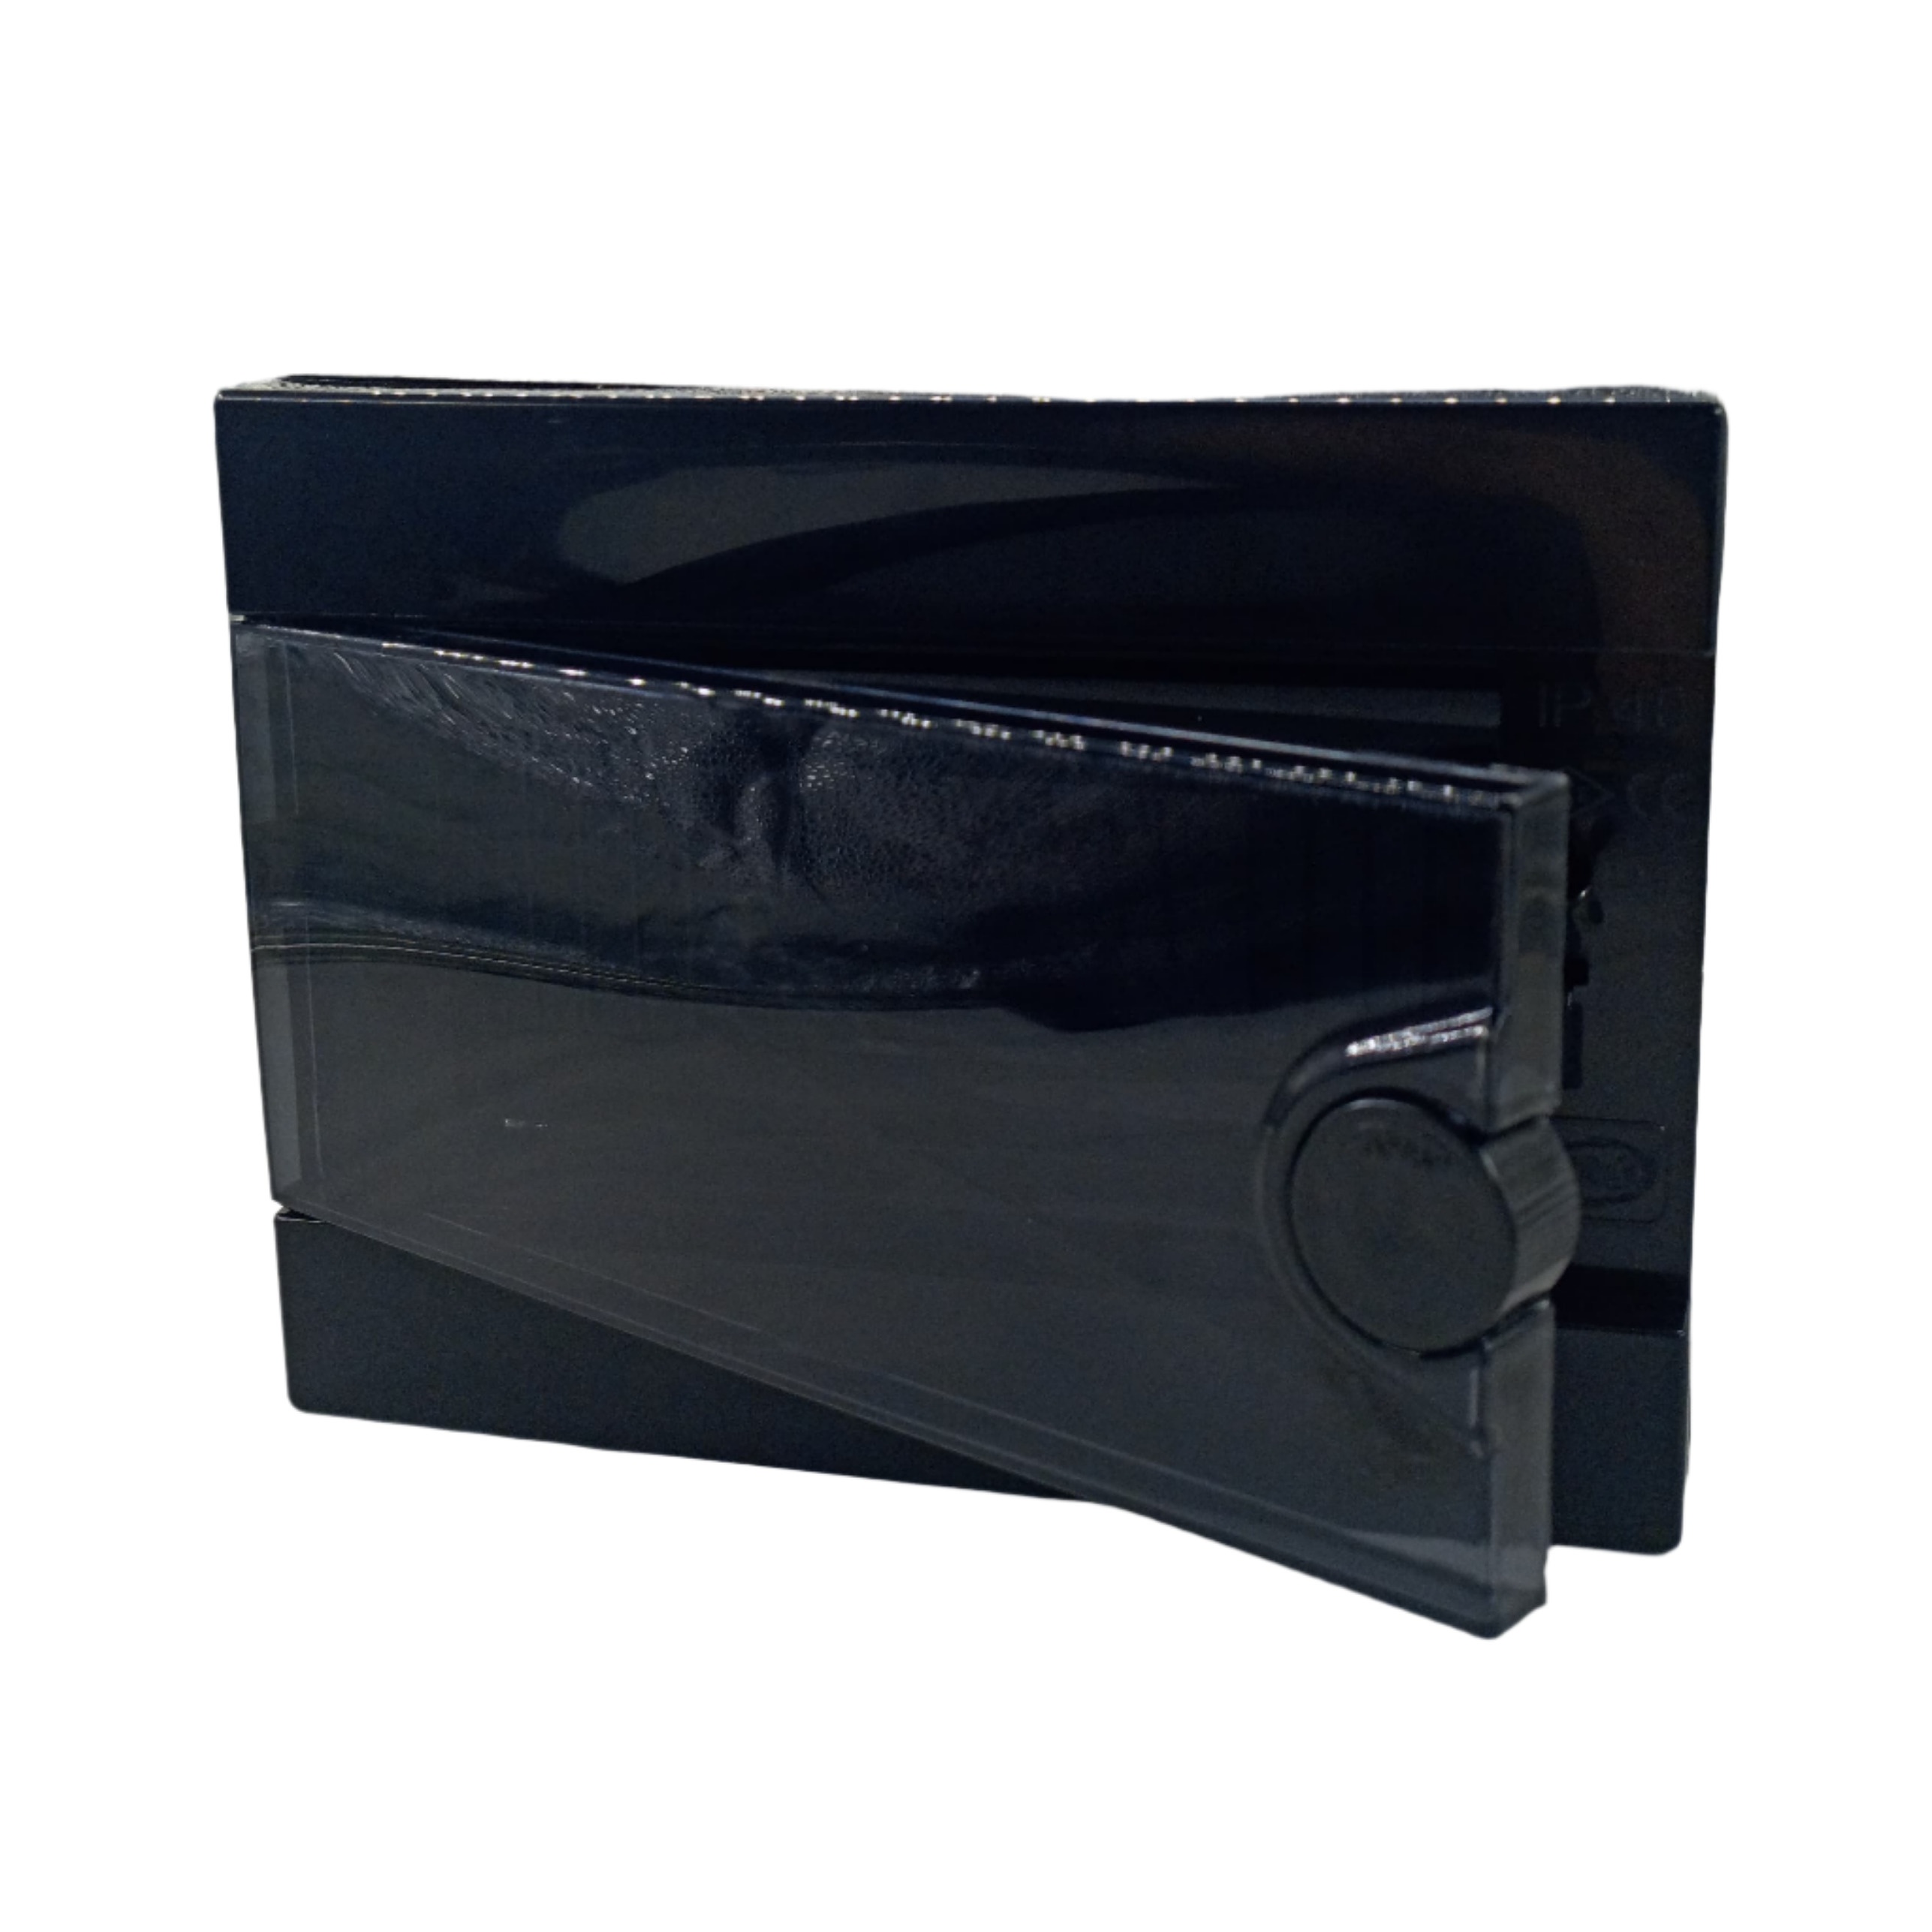
ARS Moduluppbyggd elcentral 16 MOD (16 säkringar), infällt kopplingsskåp i plast, transparent dörr IP40, 346131
Brand: ARS
Category: Hardware > Power & Electrical Supplies > Circuit Breaker Panels > Sub-Panel Breaker Panels